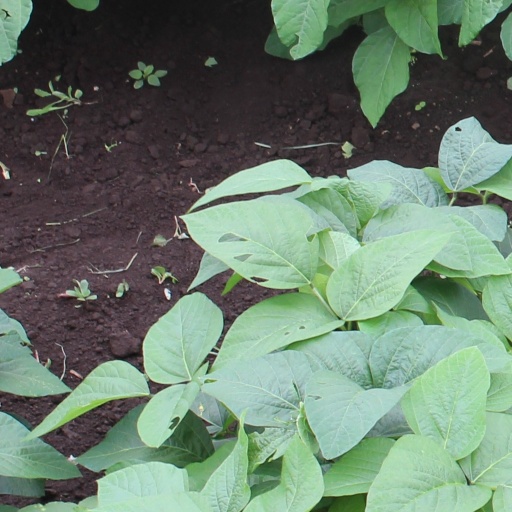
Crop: soybean